Puthi

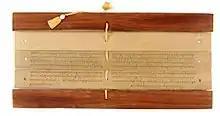
A palm leaf Hindu text manuscript from Bali, Indonesia, showing how the manuscripts were tied into a book.

"Puthis" were manuscripts written in the Bengali or Odia languages, utilising scripts such as the Odia, Sylheti Nagri, Bengali and Perso-Arabic script. They were mostly used in Bengal, Arakan and East India. "Puthi" (پوتھی, /po:t̪ʰi:/) is a Sanskrit originated feminine noun which means book.